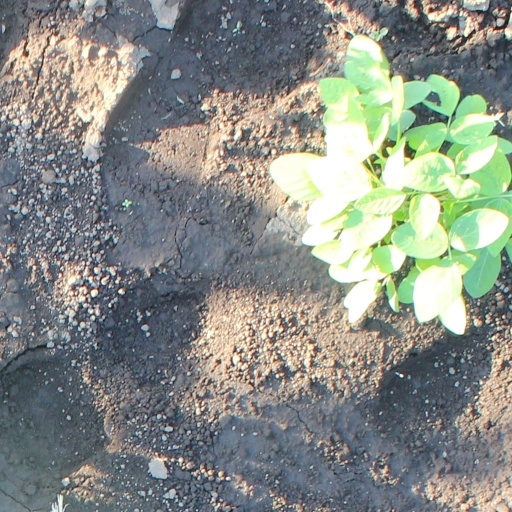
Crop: soybean